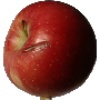
Label: braeburn_apple